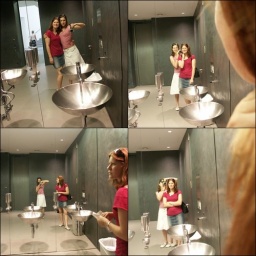
monitored girl in bathroom